Describe the emotion expressed in this image:  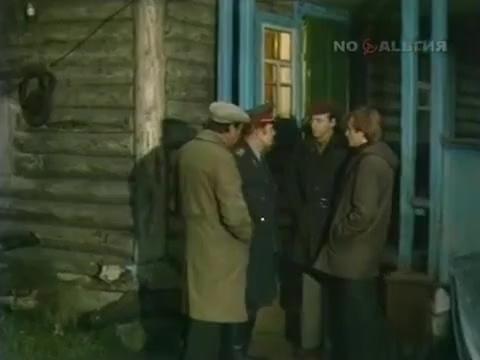
This person displays Pain, valence and arousal with low intensity.